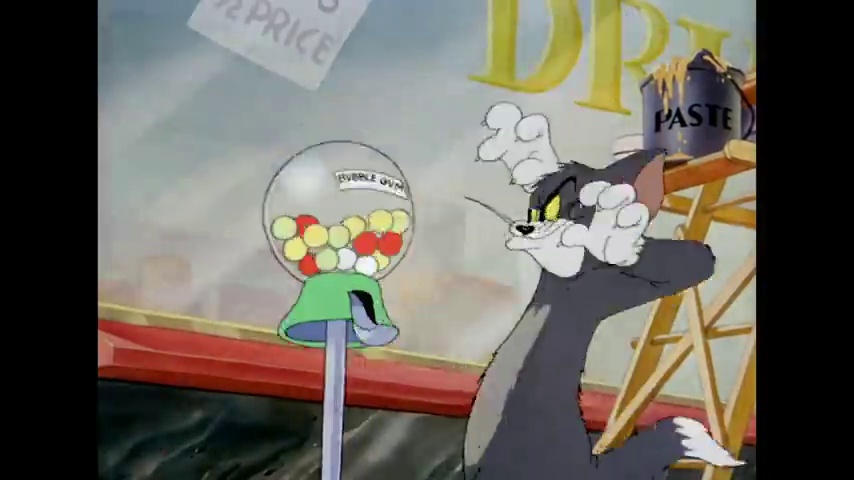
Portrait style: Cartoon Portrait